Mount Rainier Scenic Railroad locomotives

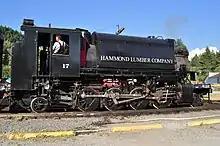
No. 17 switching in Elbe, Washington

Built in 1924 by H.K. Porter for the Carlton & Coast Railroad of Carlton, Oregon as their #55. Porter was known for small industrial tank engines, but by the 20s they had decided to expand their business. This engine, a 70 ton 2-8-2 mikado, is one of the largest Porter locomotives ever built. When the Carlton & Coast was abandoned in 1940, they sold their #55 to the Port of Grays Harbor, where it was renumbered to #5 and became a dock switcher in Hoquiam, Washington. Restored in the early 1980s beginning in 1986 and operated as MRSR's workhorse until 2003 since being a switch engine. Under restoration.